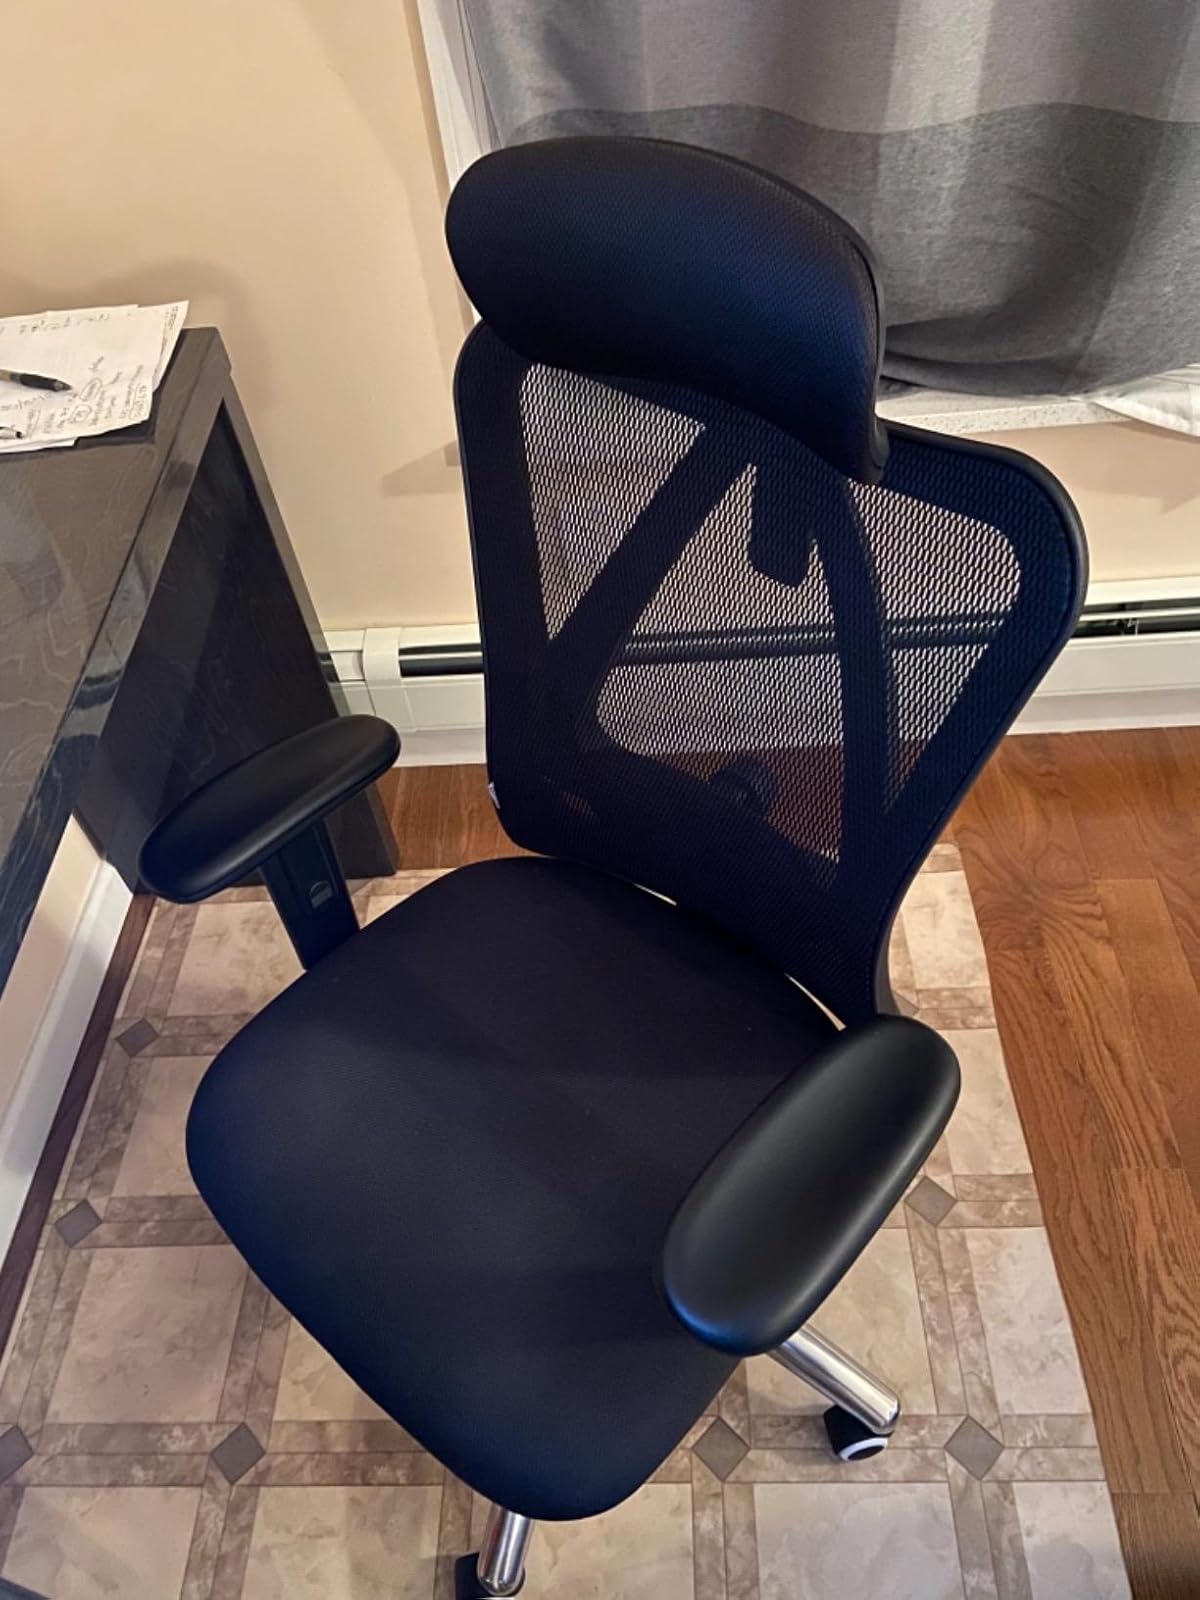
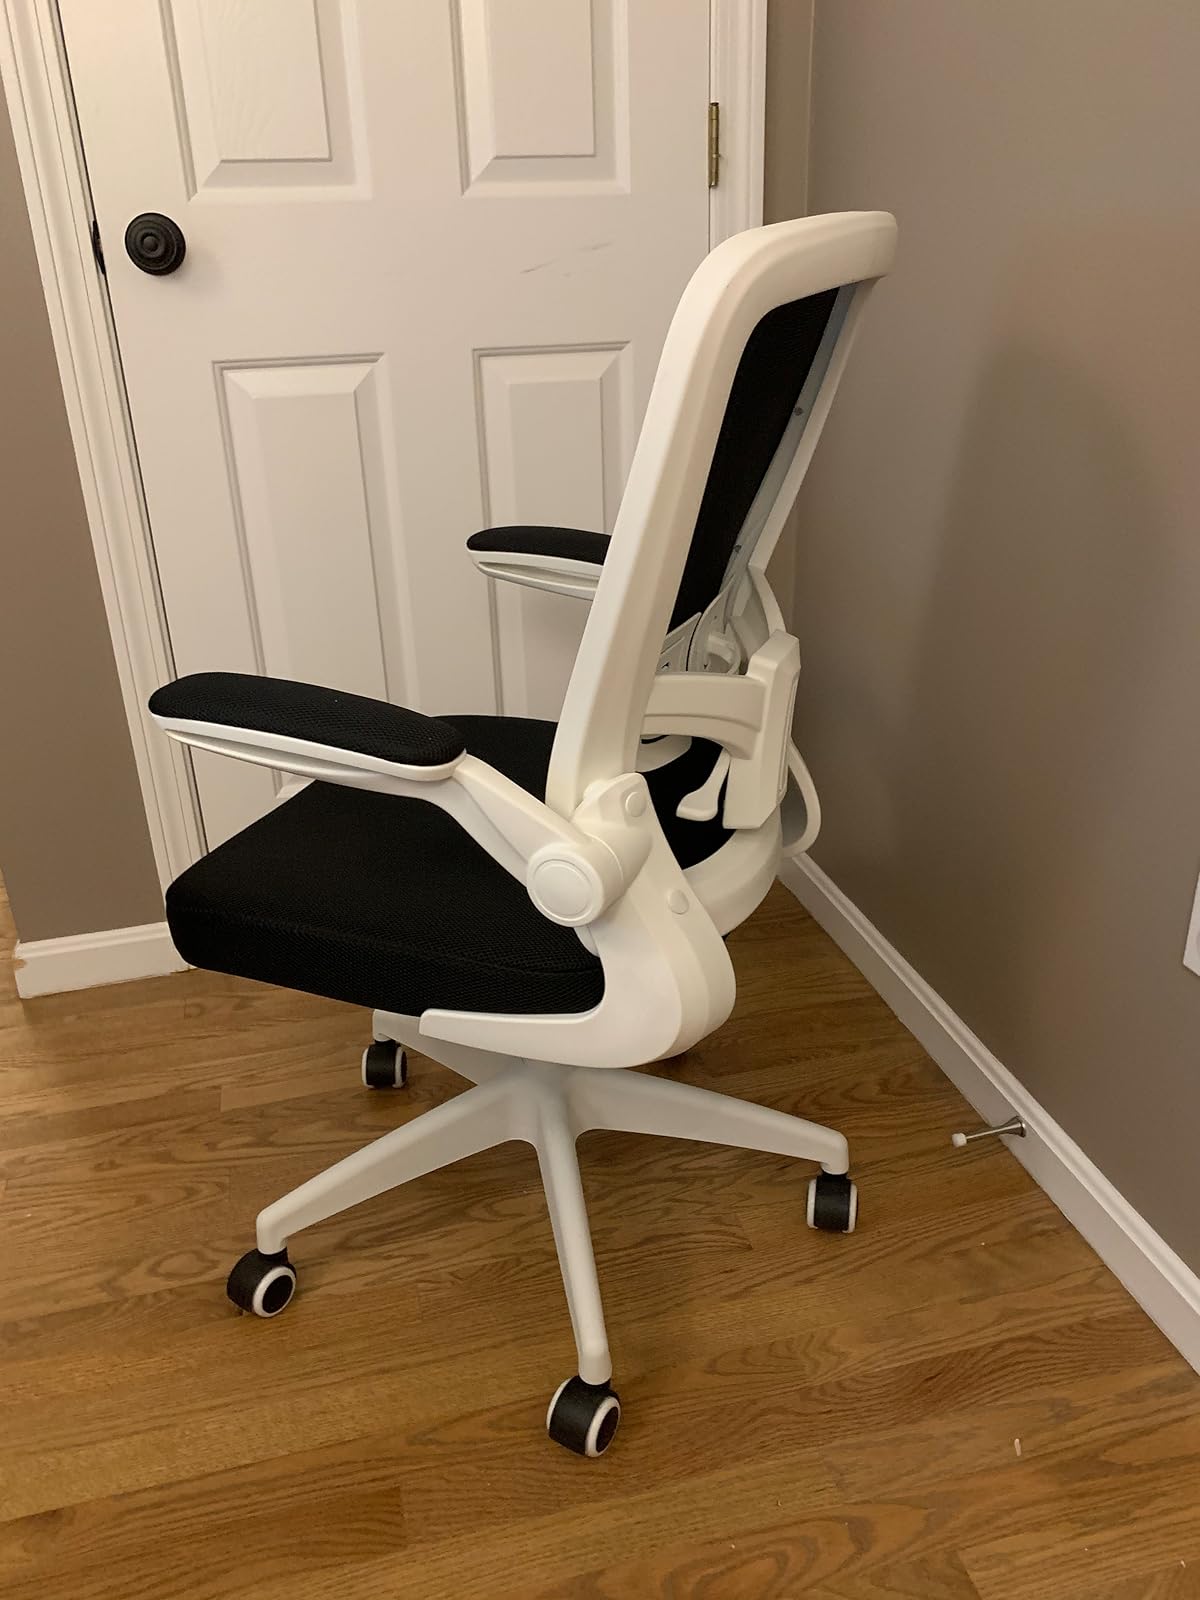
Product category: items_chair
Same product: no